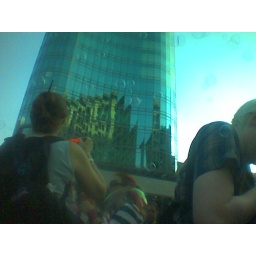
bubbles against the shiny building